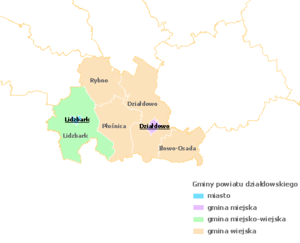
Le powiat de Działdowo est un territoire administratif du nord de la Pologne, en voïvodie de Varmie-Mazurie.